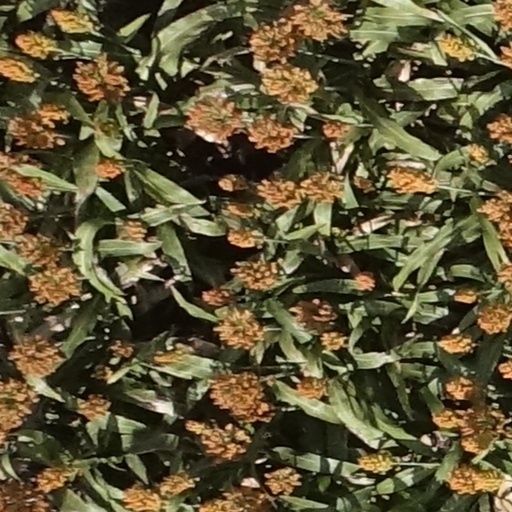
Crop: sorghum